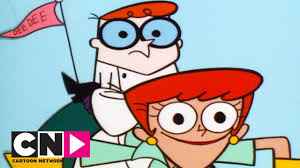
Portrait style: Cartoon Portrait